István Werbőczy

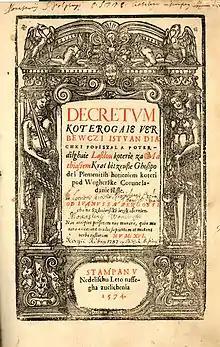
His influential work: "Tripartitum"

He began his political career as the deputy of Ugocsa County to the Hungarian diet of 1498, in which his eloquence and scholarship had a great effect in procuring the extension of the privileges of the gentry and the exclusion of all foreign competitors for the Hungarian throne in future elections. He was the spokesman and leader of the gentry against the magnates and prelates at the diets of 1500, 1501 and 1505. At the last diet he insisted, in his petition to the king, that the law should be binding upon all the gentry alike, and firmly established in the minds of the people the principle of a national monarchy.